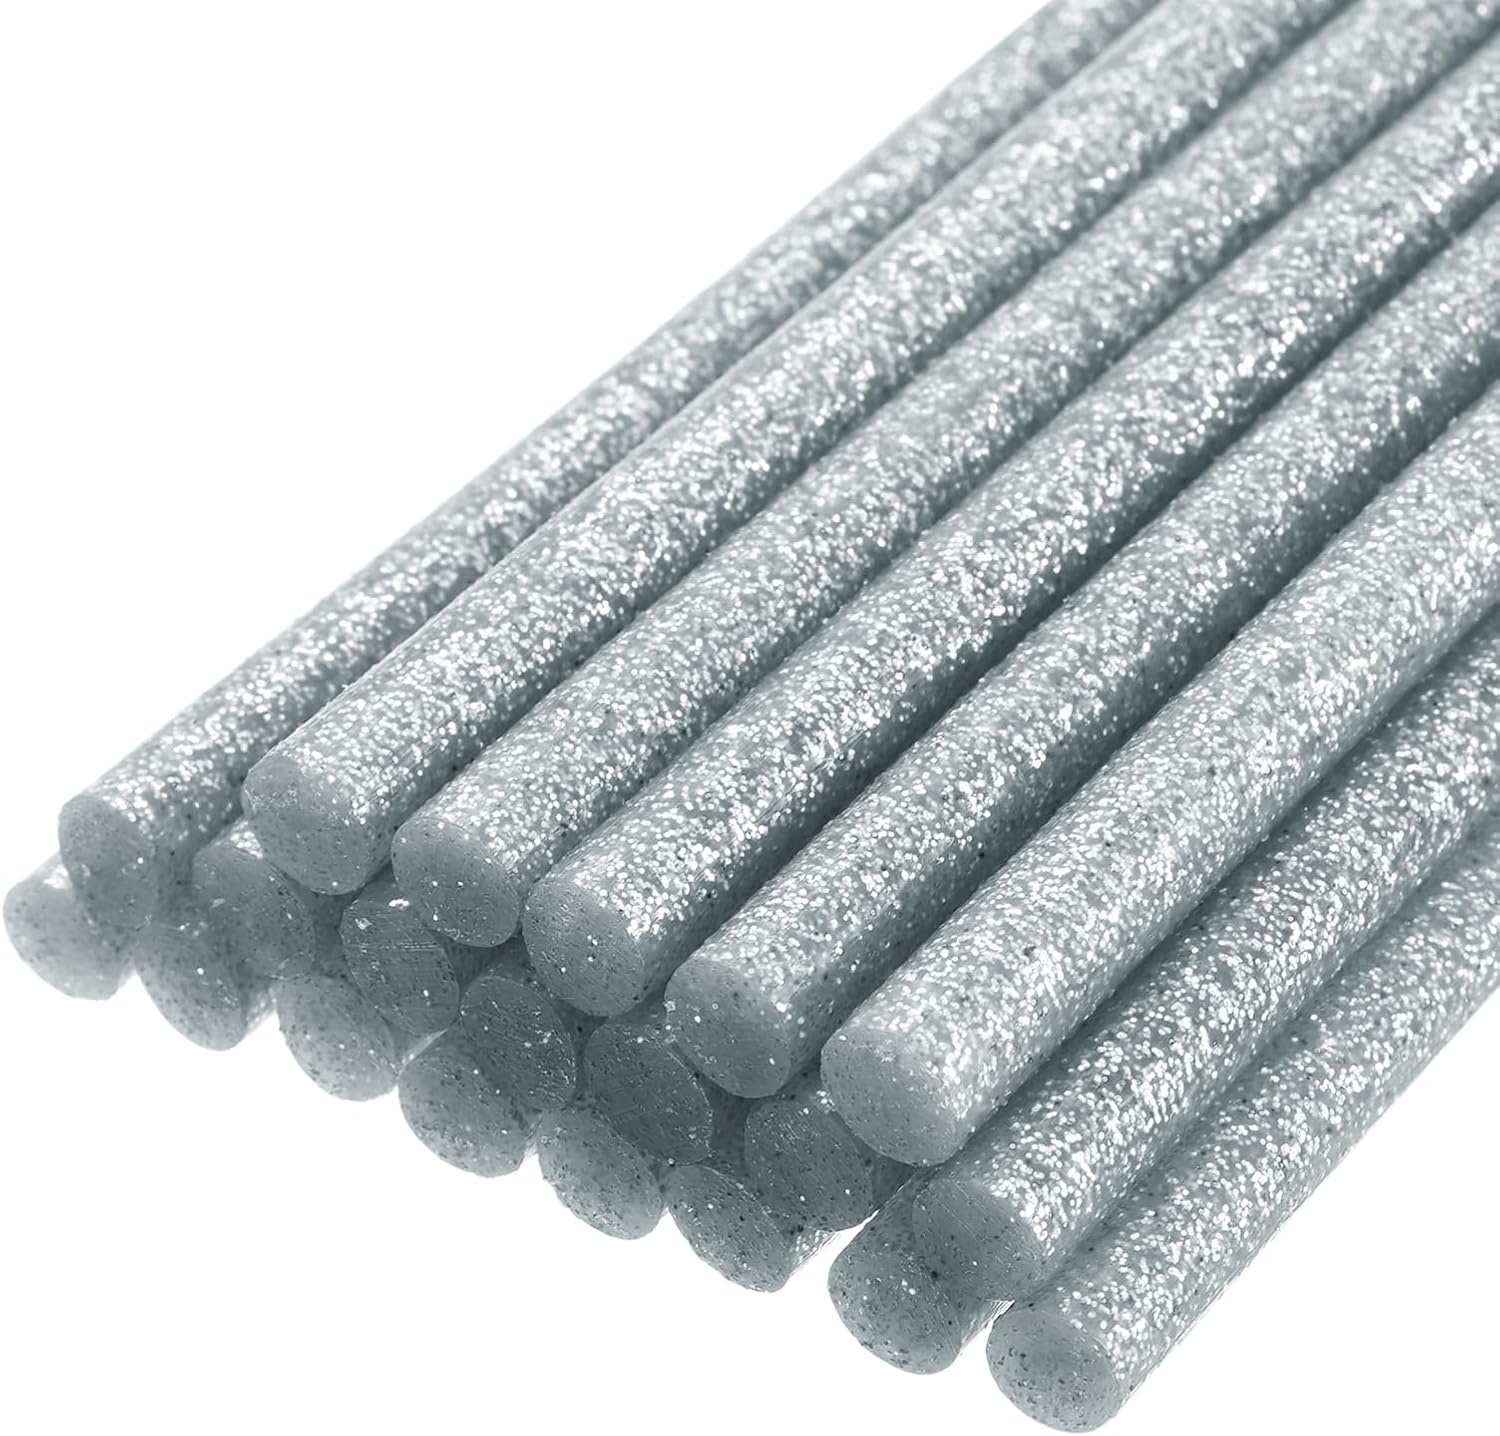
uxcell 20pcs Hot Glue Sticks for Glue Gun 11mm/0.43-inch x 8-inch Mini Hot Melt Adhesive Glue Stick Glitter Silver
About this item (200mm x 11mm) 8 inch long and 0.43 inch diameter hot glue sticks fits most of glue gun on the market. Easy to use with both high and low temperature glue gun. EVA material, with strong viscosity, easy operation, aging resistance and good temperature resistance, will not harden after long-term storage. Tough & versatile, Hot Glue Sticks provide a long term hold even on hard to bond surfaces. 7mm glue stick is used for 12W, 20W, 25W and 30W small glue gun (below 30W, including 30W); 11mm glue stick is used for 60W, 80W, 100w-200w (above 60W) Please Note : Avoid exposing the hot melt adhesive stick to the sun for a long time. The nozzle of the hot melt glue gun and the melted glue sticks are at a high temperature during operation. Do not touch them.
Brand: uxcell
Category: Arts & Entertainment > Hobbies & Creative Arts > Arts & Crafts > Art & Crafting Materials > Embellishments & Trims > Sequins & Glitter